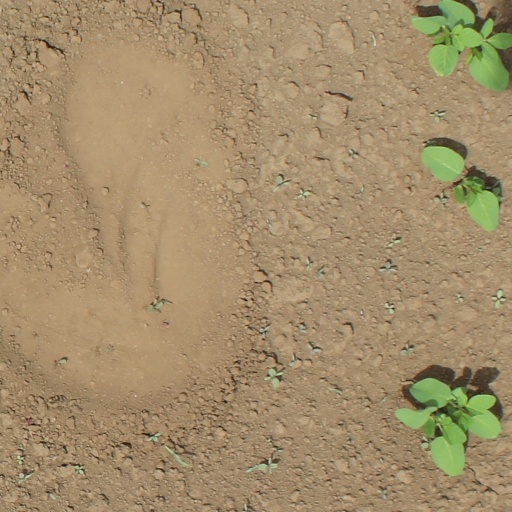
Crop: soybean